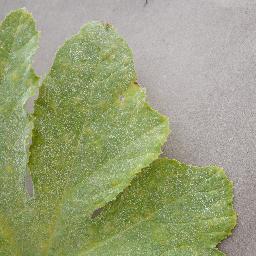
Label: Squash___Powdery_mildew